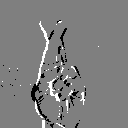
ASL letter: r